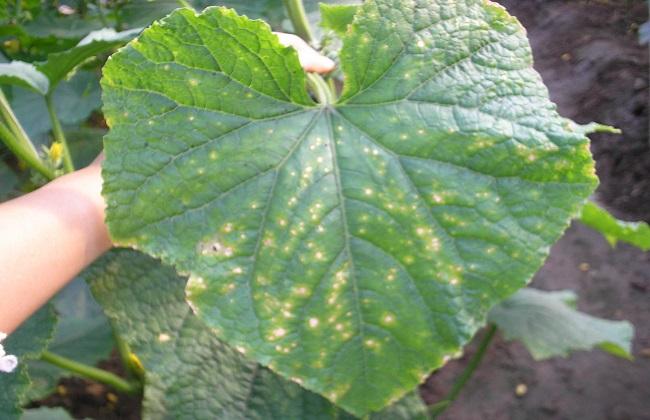
Plant: Cucumber
Disease: cucumber angular leaf spot